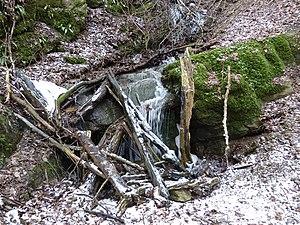
Chantoire de Grandchamp, chantoir près de Adzeu, Province de Liège, Belgique
En contexte karstique, le chantoire ou chantoir, francisation du wallon tchantwère ou tchantwêr, désigne en Belgique et plus rarement dans le Nord et l'Est de la France, une perte hydrologique d'un cours pérenne ou temporaire, dans une dépression marquée qui se produit lorsqu'un ruisseau quitte la surface et poursuit son cheminement sous terre.